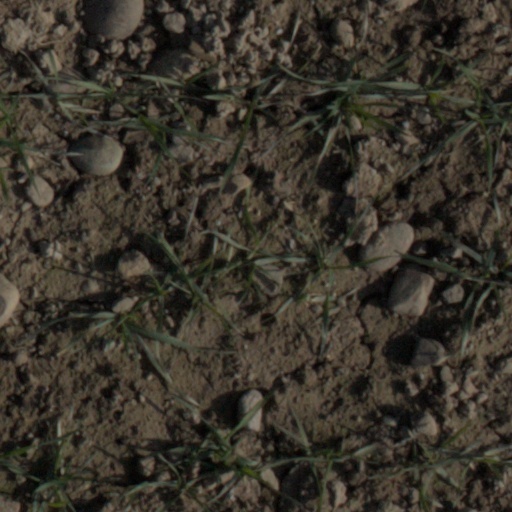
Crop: wheat